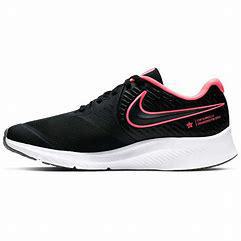
Brand: Nike
Model: Star Runner 2